Division (Sweden)

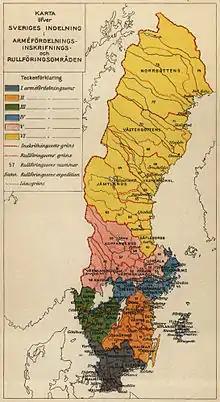
Army division areas of the Swedish Army in 1908.

The concept of "arméfördelning" ("army division"), originally only "fördelning" ("division") began to be used after the beginning of the 19th century, and was introduced in 1889 as a term also in the peace-time organization. Through the 1892 and 1897 changes made in the organization of the army, the artillery was also placed under the commanding officers of the army divisions. An army division then, apart from some exceptions, consisted of four infantry, one cavalry and one artillery regiment, and one service corps, for which at war, engineer troops were added. The army division was intended for independent operations, but lacks complete administrative bodies in peacetime. Sweden was divided into six army division areas in 1904, with command offices in Helsingborg (1st), Linköping (2nd), Skövde (3rd), Stockholm (4th and 5th) and Härnösand (6th).